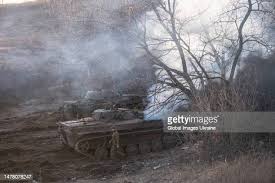
Label: BMP